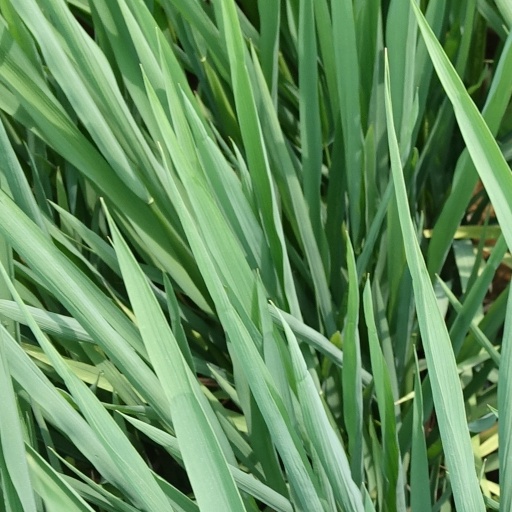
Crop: rice